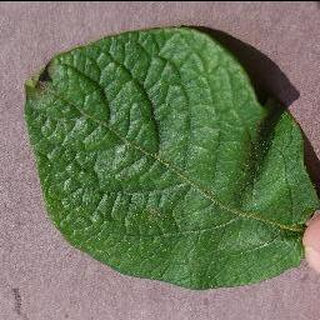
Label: healthy_potato